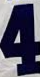
Number: 4